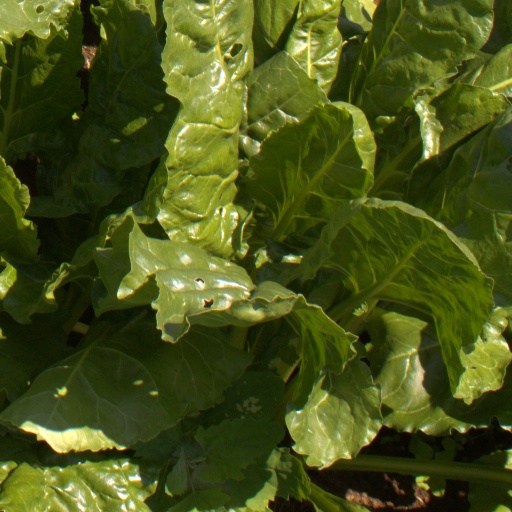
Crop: sugar beet